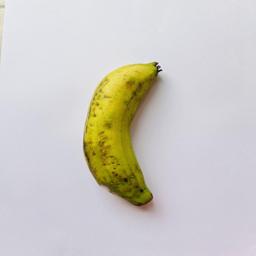
Ripeness: Semi-ripe